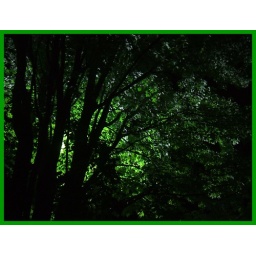
Under a lamp near the lake...made the tree come alive to me:)